Laburnum

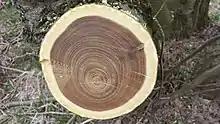
Freshly cross cut laburnum with visible heart-wood

"Laburnum" species and hybrids are cultivated as ornamental trees for gardens and parks. They are also trained as espaliers on pergolas, for ceilings of pendant flowers in season. In its natural form, "Laburnum" is a shrubby, multi-branched tree, but it is often pruned to maintain a single trunk which displays the smooth green bark.